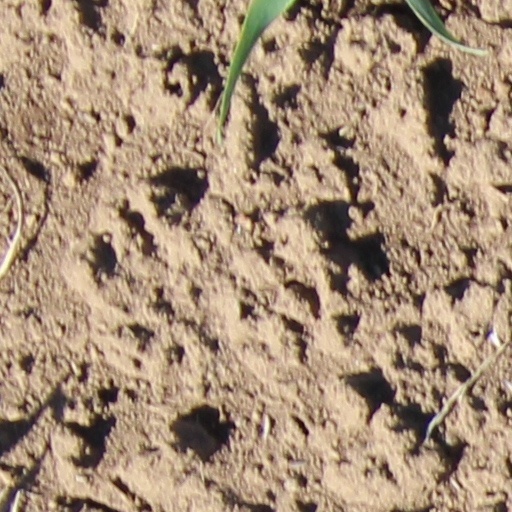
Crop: wheat